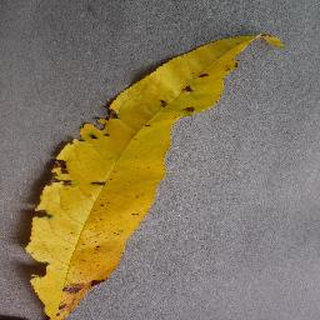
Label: peach_bacterial_spot